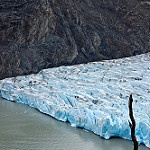
Label: glacier